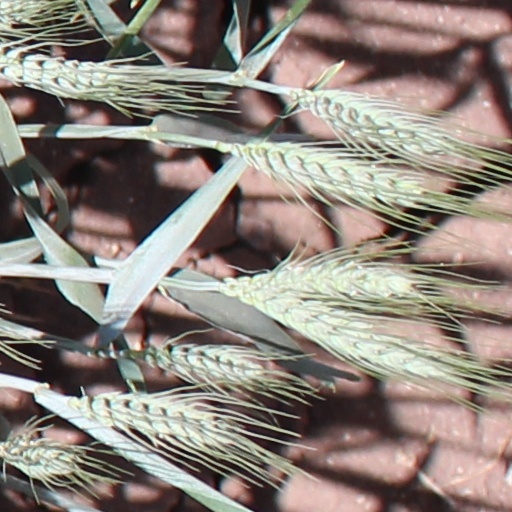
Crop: wheat